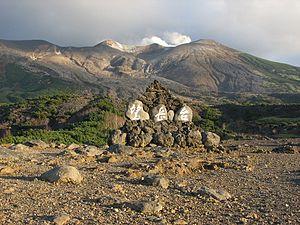
Le mont Tokachi est un volcan du Japon situé sur l'île de Hokkaidō. Il est constitué de plusieurs stratovolcans et dômes de lave imbriqués culminant à 2 077 mètres d'altitude. Sa dernière éruption remonte à 2004 et celles de 1925 et 1962 ont provoqué des morts et des dégâts. Il fait partie de la liste des 100 montagnes célèbres du Japon.